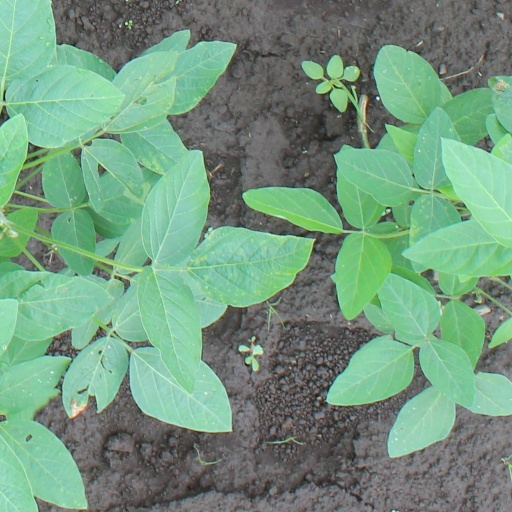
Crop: soybean